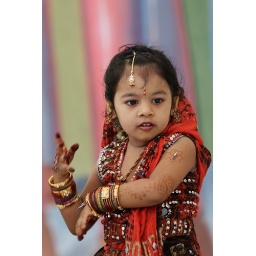
This little girl is probably the youngest in the lineup. She is really cute and got the most attention from us photographers.